Greg Eden

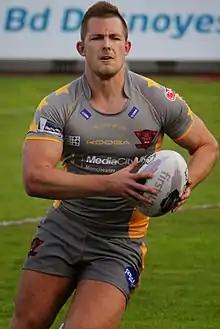
Eden playing for the Salford Red Devils in 2014

On 25 April 2014, Greg Eden joined the Salford Red Devils on a 1-month loan deal. In May, this was subsequently extended on a week-by-week basis, with Hull KR able to recall him at any chosen period. The Robins exercised this right in June following a serious injury to fullback Ben Cockayne.